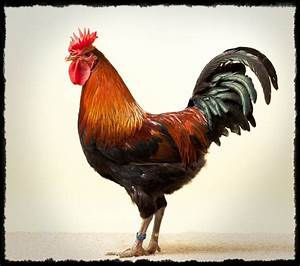
Label: gallina